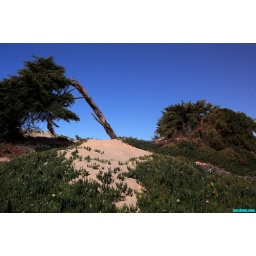
trees in the sand dunes at night